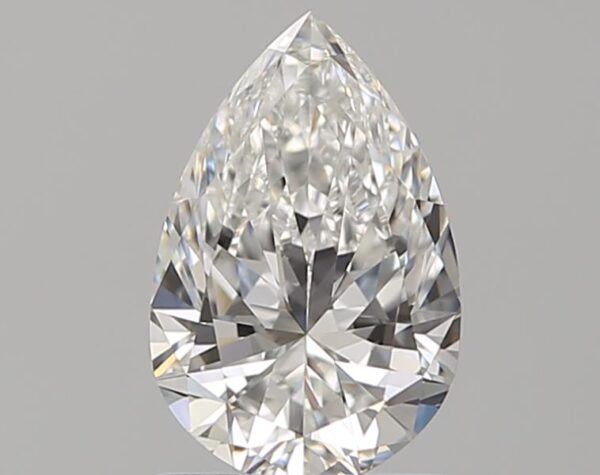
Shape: pear
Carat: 1
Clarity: VS2
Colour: G
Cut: VG
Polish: EX
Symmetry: VG
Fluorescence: M
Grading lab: GIA
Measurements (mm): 8.4 x 5.55 x 3.51